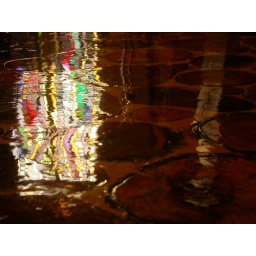
the floor made of tree trunks in the chapel